Indian Ex Servicemen Movement

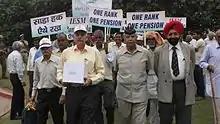
The veterans, under the banner of Indian Ex-Servicemen Movement (IESM), gathered at Shankla Chowk in Sector 2 and marched to the deputy commissioner's office to submit their medals, to be further sent to Prime Minister (PM) Narendra Modi.

Military veterans returned their war and other medals at various places in Haryana and Punjab on Tuesday to register their protest against the "diluted" notification of the One Rank One Pension scheme. In Panchkula near Chandigarh, the veterans along with the founder of Hunger Strike Lt Colonel MBS Ahluwalia (retd) returned their medals to the Panchkula deputy commissioner to protest against the OROP notification issued by the central government. There were reports of veterans returning their medals in Jalandhar, Amritsar, Patiala in Punjab and Rohtak, Hisar and Ambala in Haryana. The veterans said that they had rejected the OROP notified by the Narendra Modi government. The defence veterans said that they will observe a ‘Black Diwali’ this time to protest against the Modi government going back on its assurances.